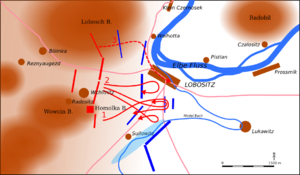
La bataille de Lobositz marque le début de la guerre de Sept Ans : elle voit s’affronter, le 1ᵉʳ octobre 1756, l’armée de Prusse forte de 29 000 hommes menée par Frédéric II et une armée autrichienne de 34 000 hommes menée par von Browne. La bataille se solde par une victoire de la Prusse, qui est parvenue à empêcher la jonction de l'armée autrichienne avec l'armée assiégée de ses alliés saxons.